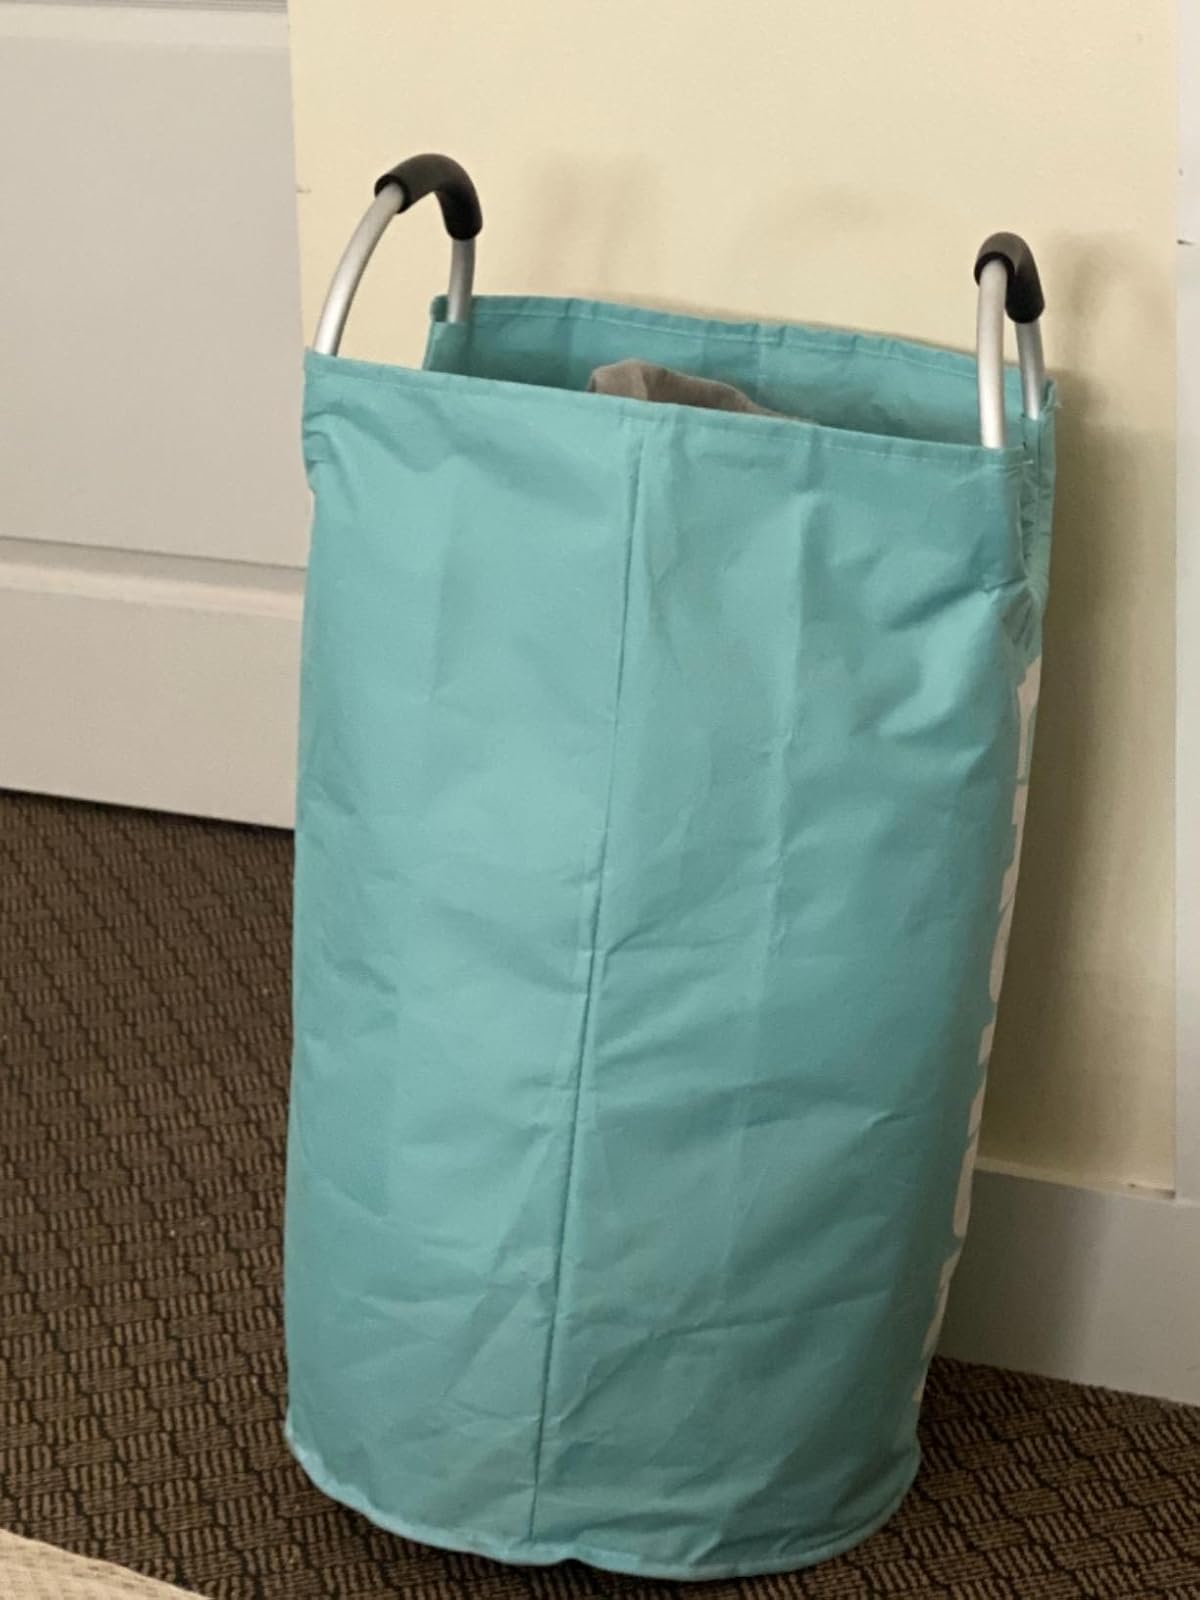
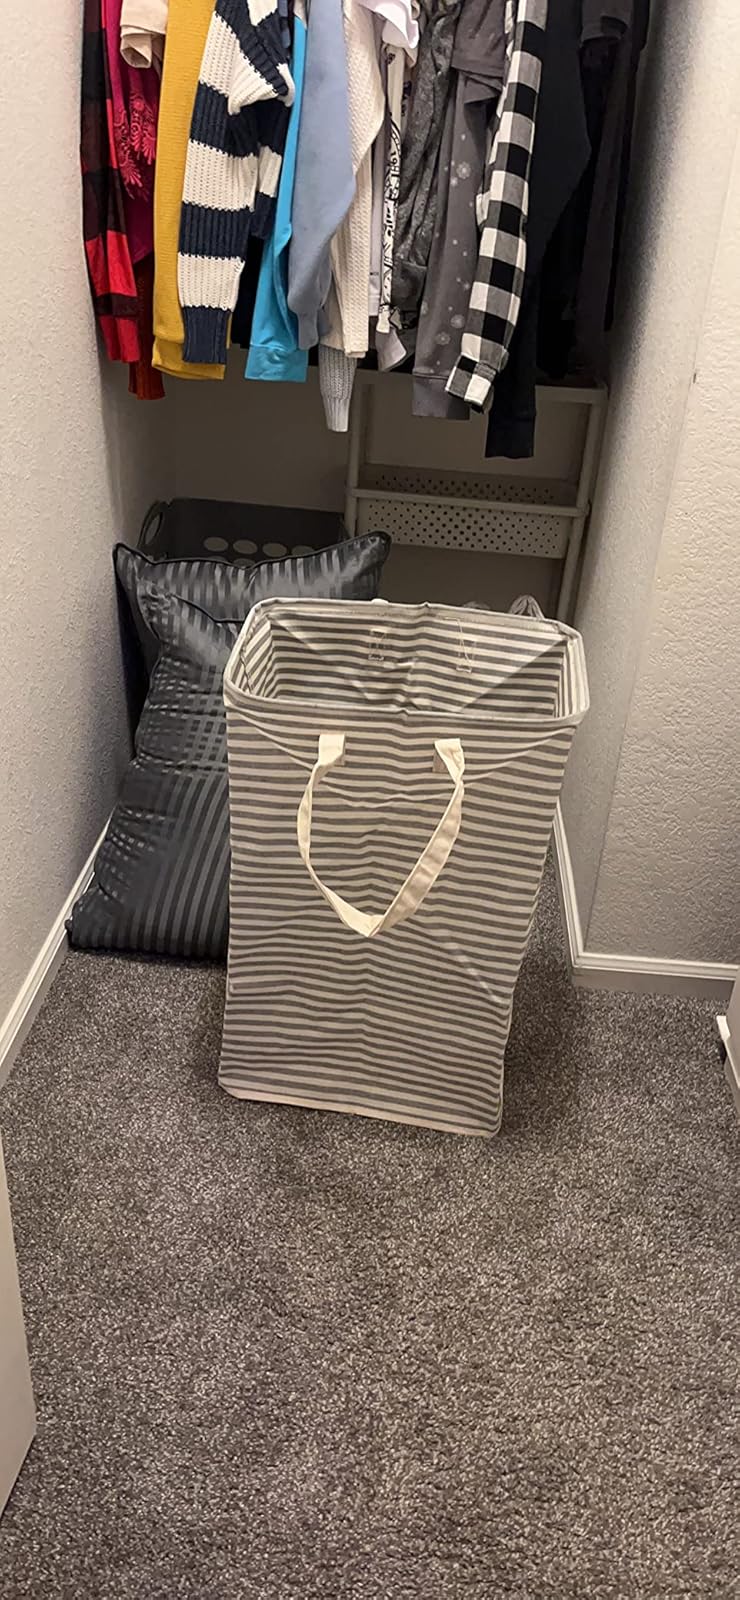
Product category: items_hamper
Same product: no